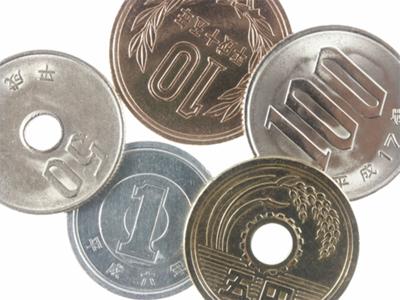
回答: 「オレたちが力を合わせれば、500円玉にもきっと勝てる!」→計166円